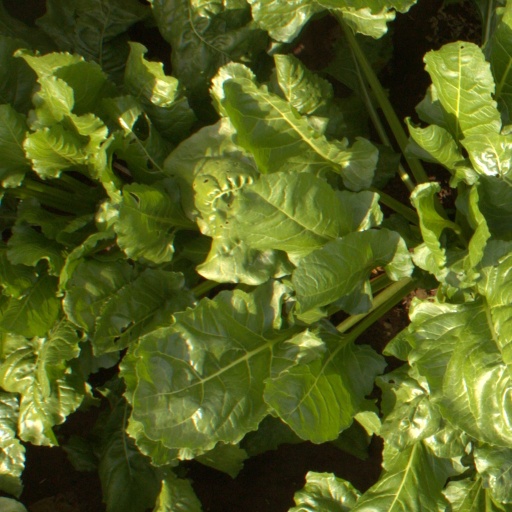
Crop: sugar beet